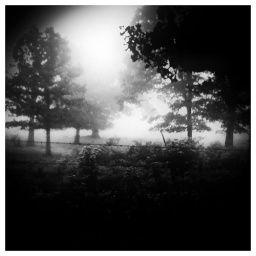
A field near my home that I drive by everyday.